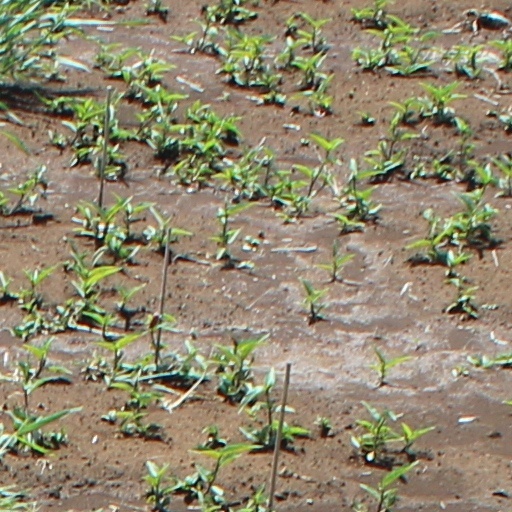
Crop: wheat